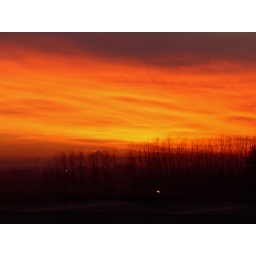
under a red blood sky